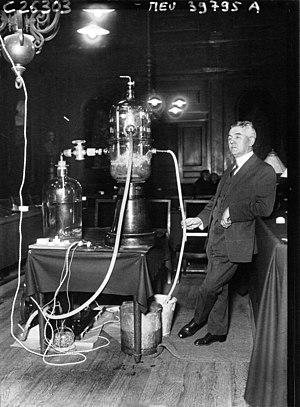
L'ingénieur Georges Claude (1870-1960) faisant une démonstration de la production d'électricité par l'énergie thermique des mers à l'Institut de France en 1926.
L’histoire des bourses de valeurs retrace les étapes de l'émergence d'espaces de valorisation des obligations, qui dominent ainsi jusqu'au milieu du XIXᵉ siècle, puis des actions. Auparavant, le financement des armements navals vénitiens et hollandais sous la forme d'actions reste une exception. Les obligations prennent leur essor dès le XVIIIᵉ siècle sur un marché déjà mondialisé, soutenu par les banques centrales et le Trésor public.
Georges Marie Auguste Claude, né à Paris 11ᵉ le 24 septembre 1870 et mort le 21 mai 1960 à Saint-Cloud, est un physicien et chimiste français. Il fut un inventeur industriel et praticien remarquable par l’étendue et la diversité de ses travaux. Entre autres la création du tube Néon. Plusieurs de ses découvertes ont mené à la fondation de la société Air liquide. Son prestige souffre de sa collaboration avec les nazis pendant la Seconde Guerre mondiale.